National Farmers Organization

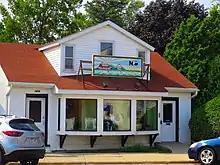
Sauk City, Wisconsin, NFO Office

The National Farmers Organization (NFO) is a producer movement founded in the United States in 1955, by farmers, especially younger farmers with mortgages, frustrated by too often receiving crop and produce prices that produced a living that paid less than the minimum wage, and could not even cover the cost of seed, fertilizer, land, etc. This was despite the many hours that was devoted by their entire family (including the farm children) who often worked for free. This was despite mortgages they had to be pay even in years of drought, hail or other crop failure. It was despite too high injury rates related to lifting and too high mortality rates due to working with heavy, sharp equipment. The frustrated farmers, thus, tried to obtain better prices. At first their method included withholding of commodities from sale (standard economics classes teach that reducing supply will increase price if demand remains constant). Their early methods also included opposition to those coops unwilling to withhold goods from market. During protests, the farmers purposely sold food directly to neighbors instead of through the co-ops. They also destroy food in dramatic ways, in an attempt to gain media exposure, for example, slaughtering excess dairy cows. A 1964 incident brought negative attention when two members were crushed under the rear wheels of a cattle truck. They did not succeed in obtaining a Canadian-style quota system. Methods, thus, are different now.